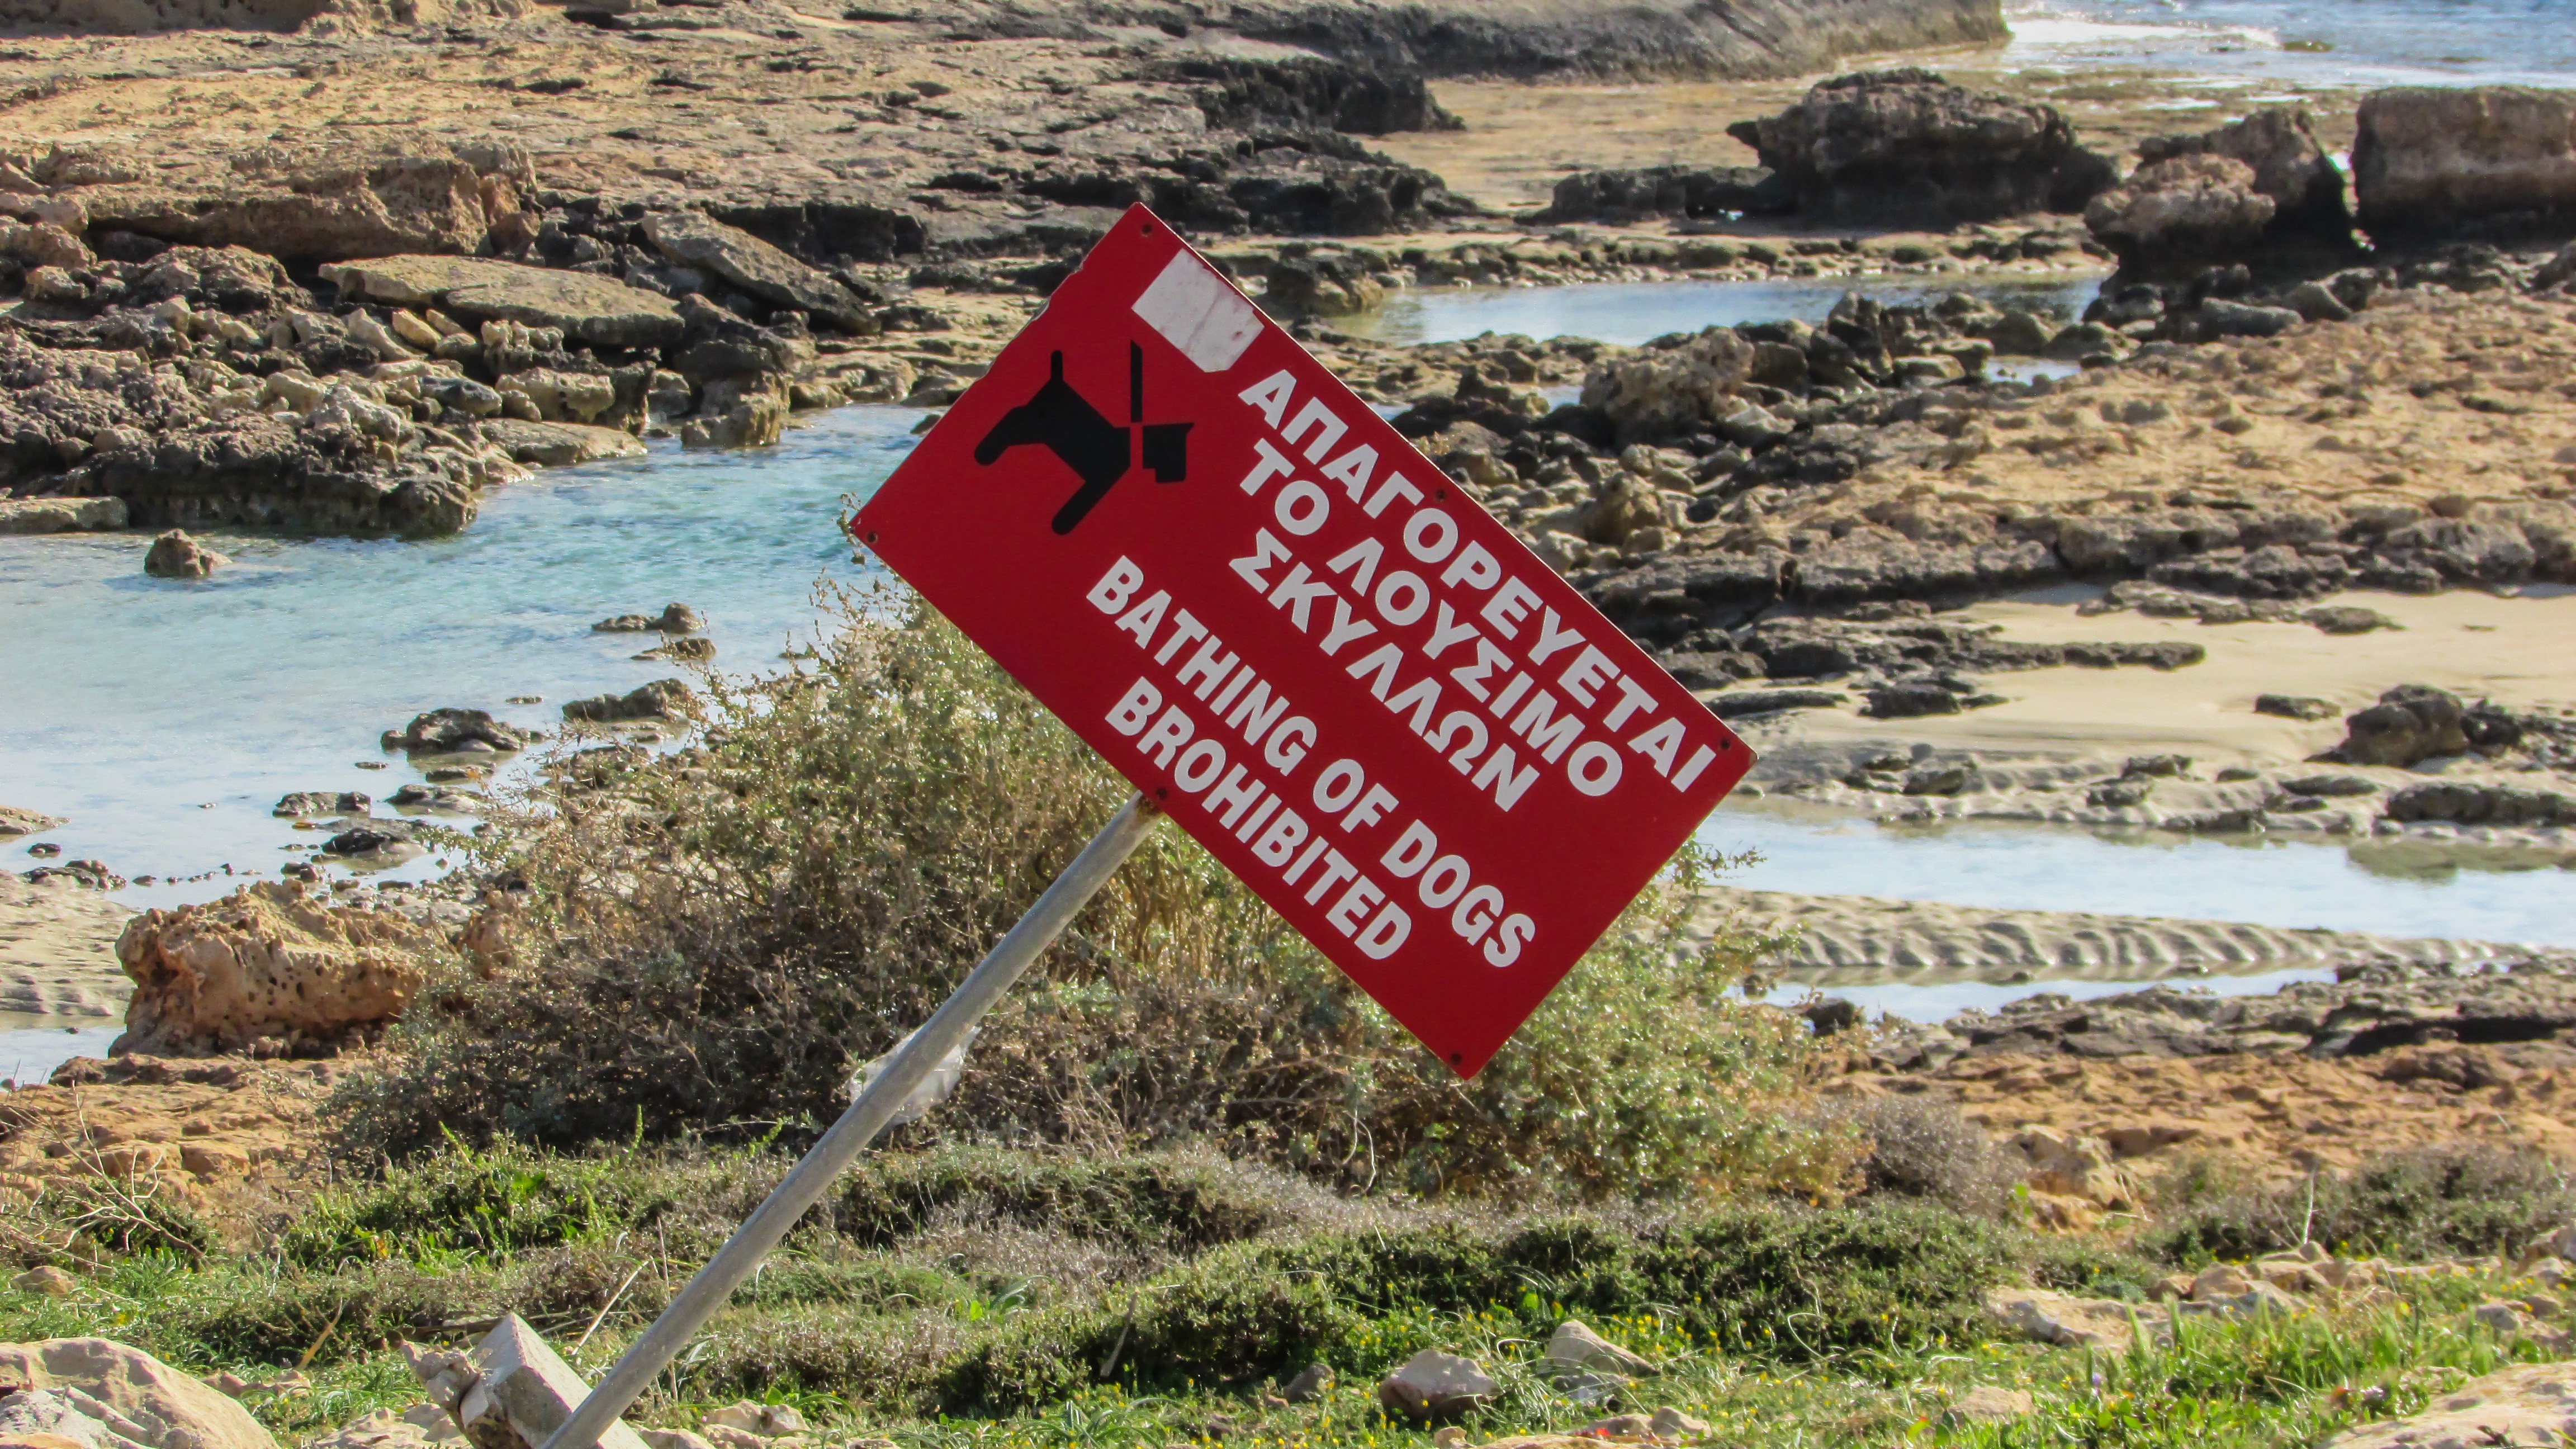
beach, coast, wind, sign, red, geology, funny, bizarre, strange, unusual, cyprus, prohibitive, geological phenomenon